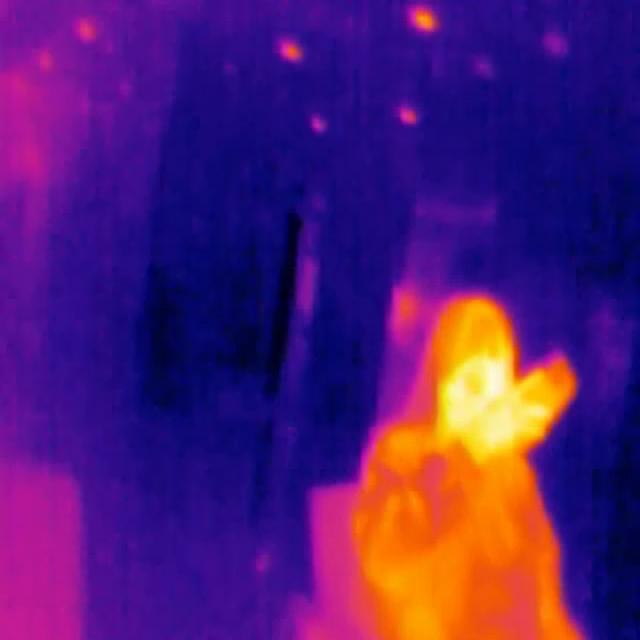
Detected objects:
label: person